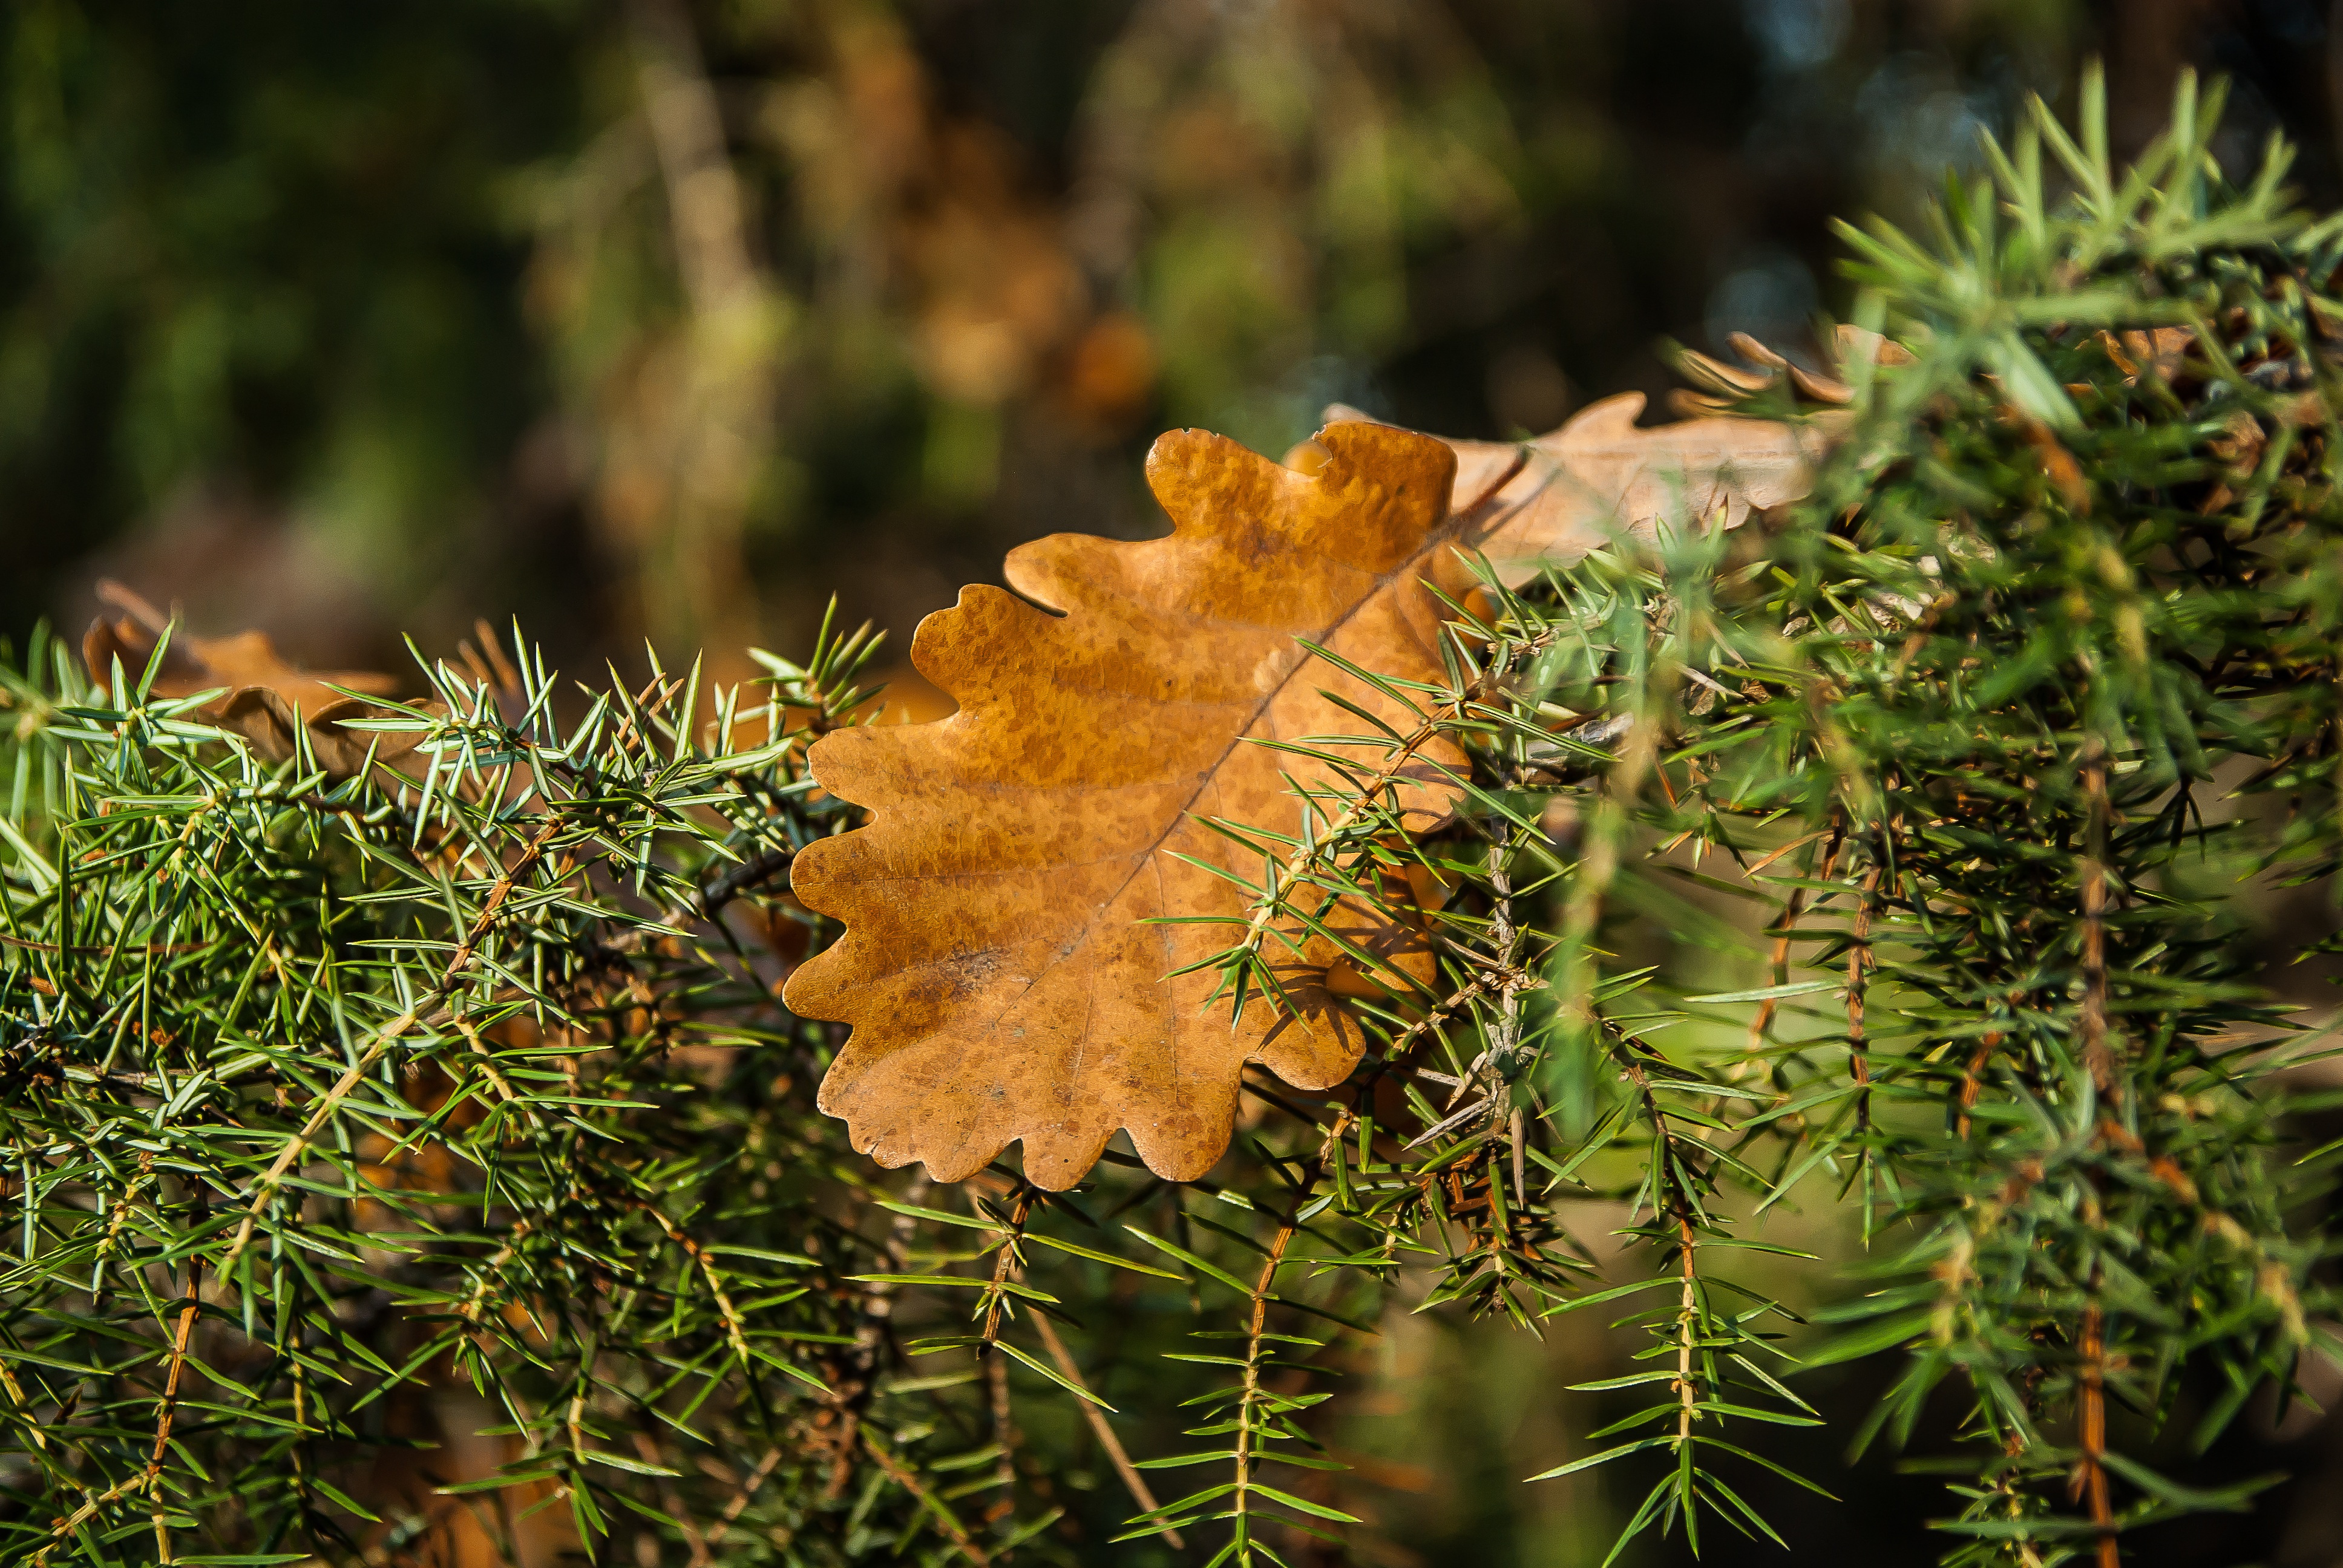
tree, nature, forest, grass, branch, plant, leaf, flower, wildlife, insect, autumn, botany, flora, season, fauna, dead leaf, vegetation, oak, woodland, habitat, ecosystem, rosemary, macro photography, natural environment, woody plant, land plant, moths and butterflies